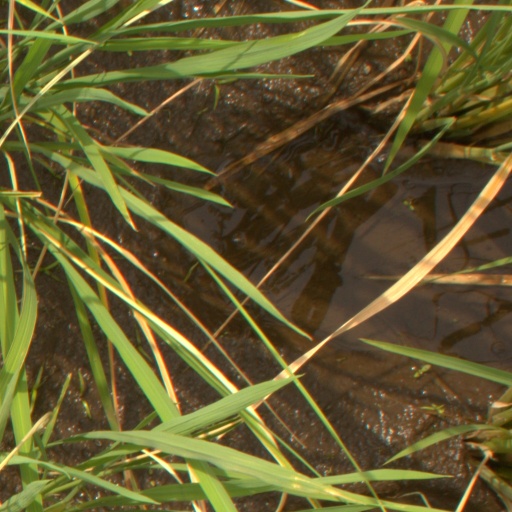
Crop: rice